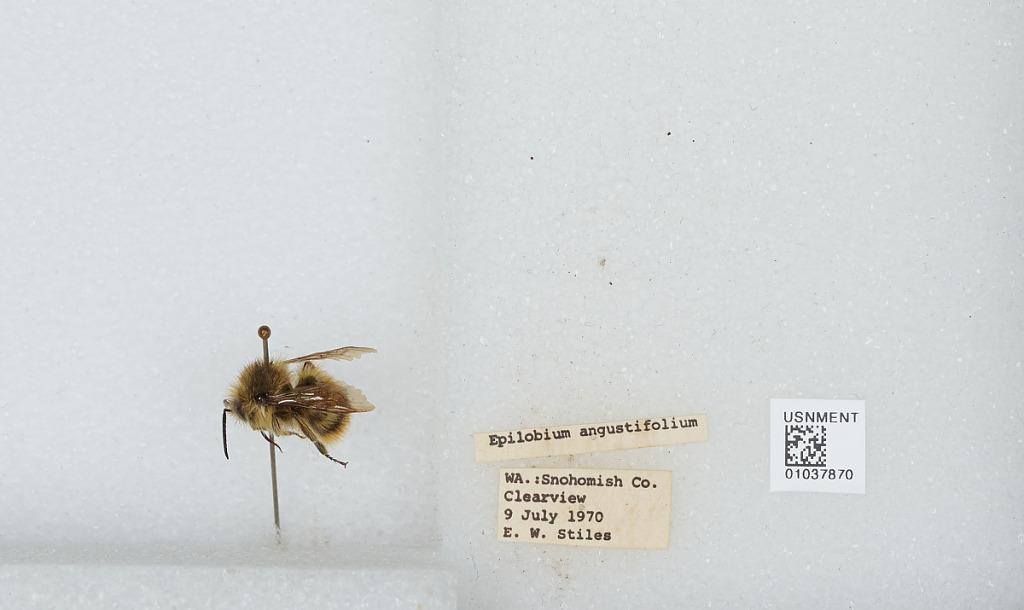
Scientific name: Bombus (Pyrobombus) mixtus Cresson
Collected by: E. Stiles
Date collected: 1970-7-9
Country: United States
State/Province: Washington
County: Snohomish
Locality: Clearview
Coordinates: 47.8292, -122.145